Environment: real
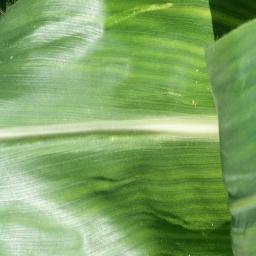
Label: healthy